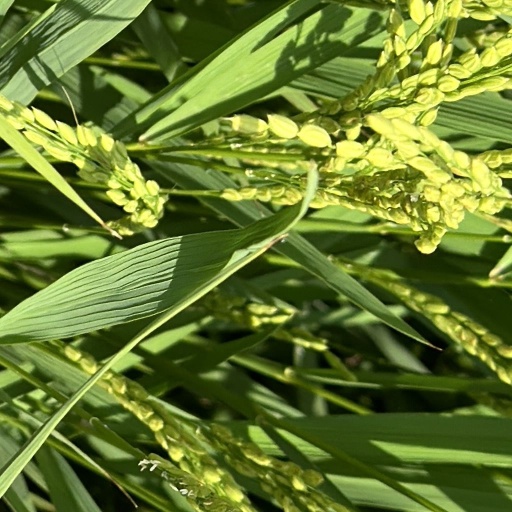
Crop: rice